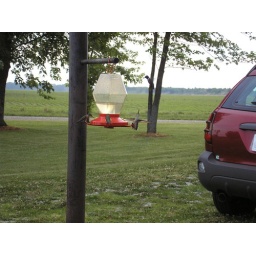
red throat Humming bird (Kingman IN, [2007]) Attack from above